Kingdom of Hungary (1000–1301)

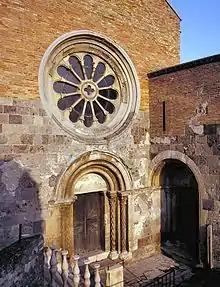
Rose window on the Gothic chapel in the Royal Castle at Esztergom (late 12th century)

Géza promoted the colonization of the border zones. Flemish, German, Italian, and Walloon "guests" arrived in great numbers and settled in the Szepesség region (Spiš, Slovakia) and in southern Transylvania. Abu Hamid refers to mountains that "contain lots of silver and gold", which points at the importance of mining and gold panning already around 1150. He also writes of slave trading, mentioning that he bought an attractive slave girl for ten denars, but beautiful slave women were sold for three denars after military campaigns. Archaeological evidence indicates that the large asymmetric heavy plows, capable to turn the soil over, first appeared when the new settlers arrived. As the heavy plows spread, long narrow fields, more suitable to their use, replaced the traditional small square fields in the villages.